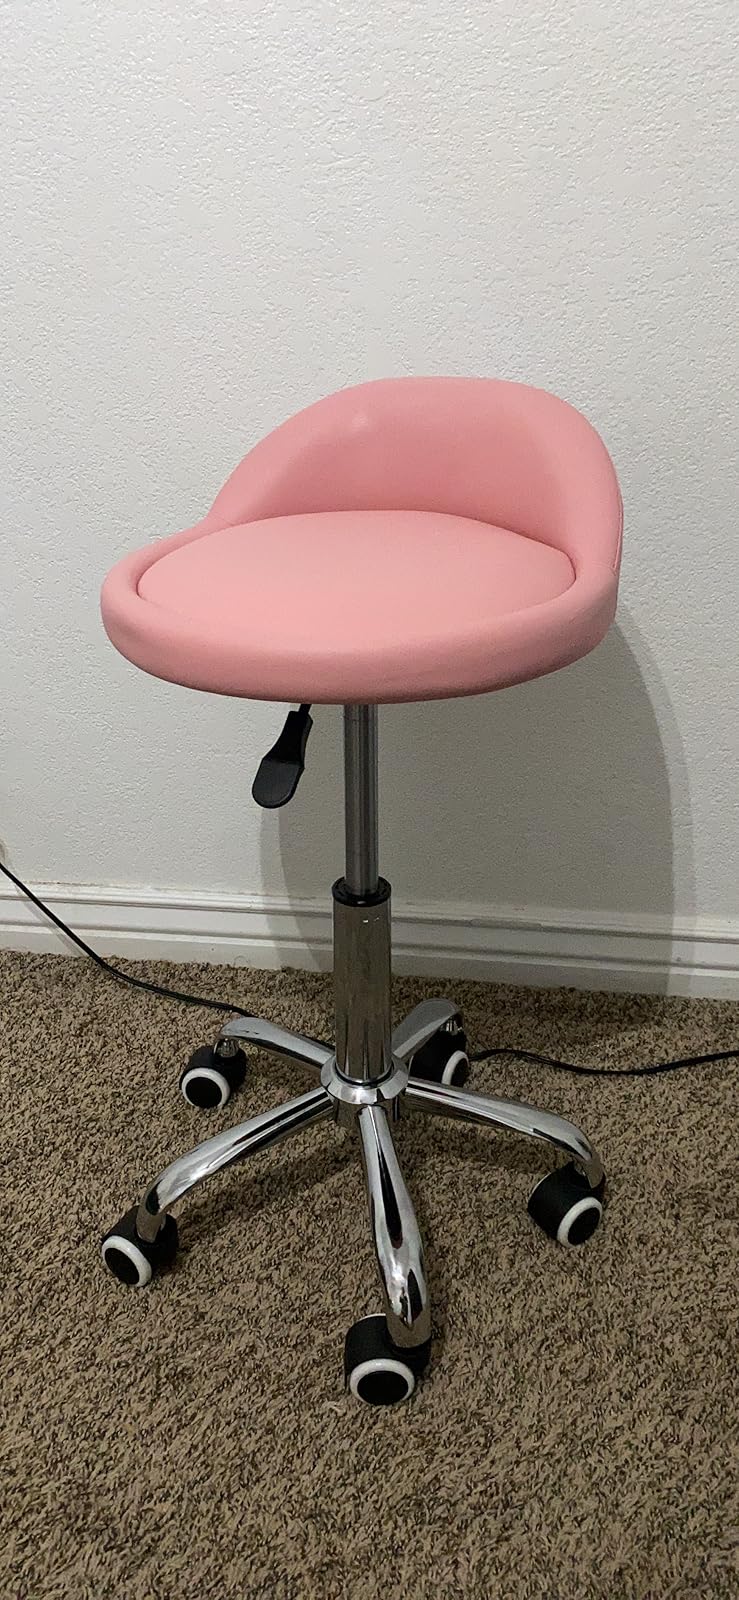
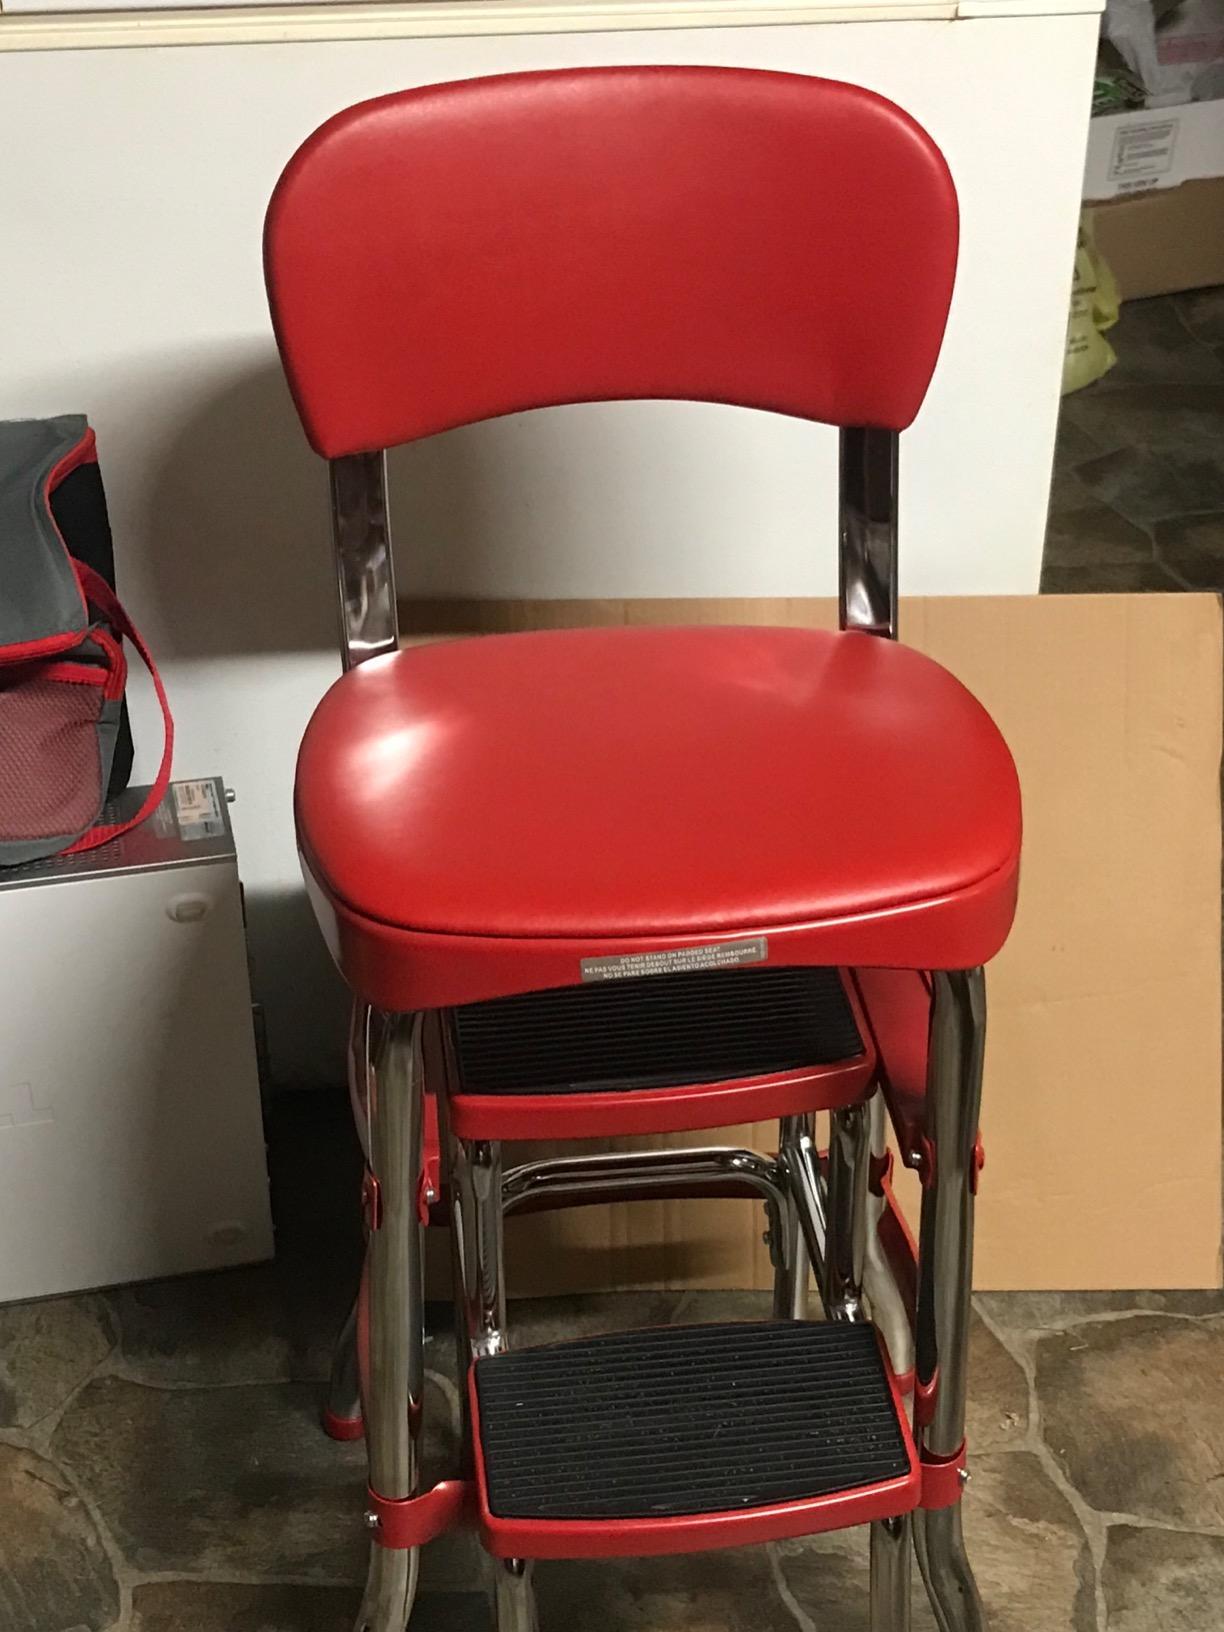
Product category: items_chair
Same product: no